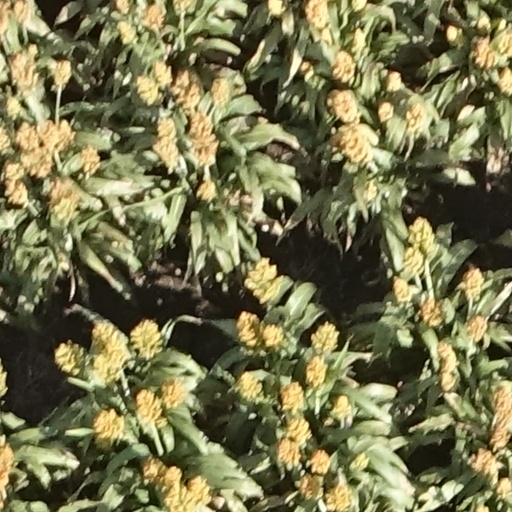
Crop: sorghum